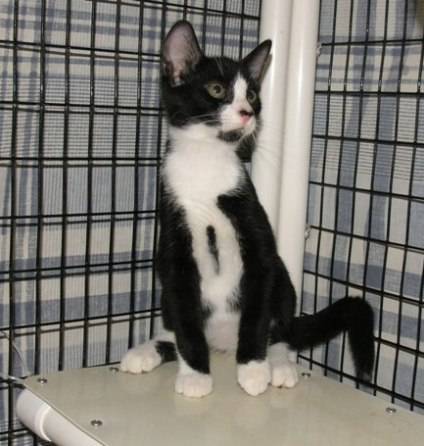
Label: cat